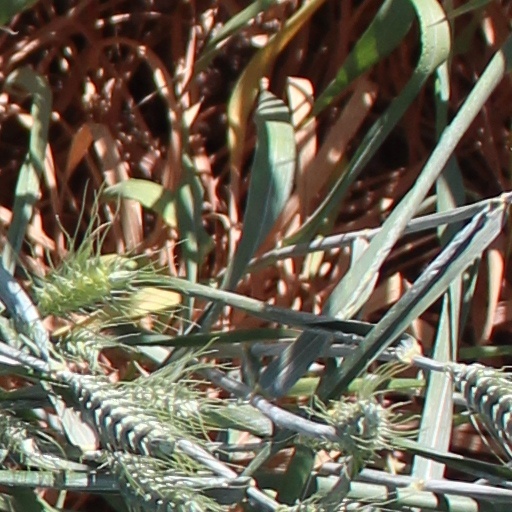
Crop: wheat